Peruvian gunboat Pilcomayo

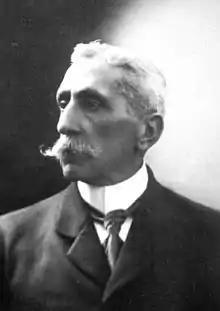
Carlos Ferreyros, captain of the "Pilcomayo"

It was ordered out to sea again on June 29, 1879, this time under the command of Captain Carlos Ferreyros, setting sail from Callao and arriving in Arica on July 2 with a shipment of 2,000 rifles for the Bolivian army. On July 4, it escorted the transport ship "Oroya" to Pisagua, arriving the same day and then continuing its journey south.